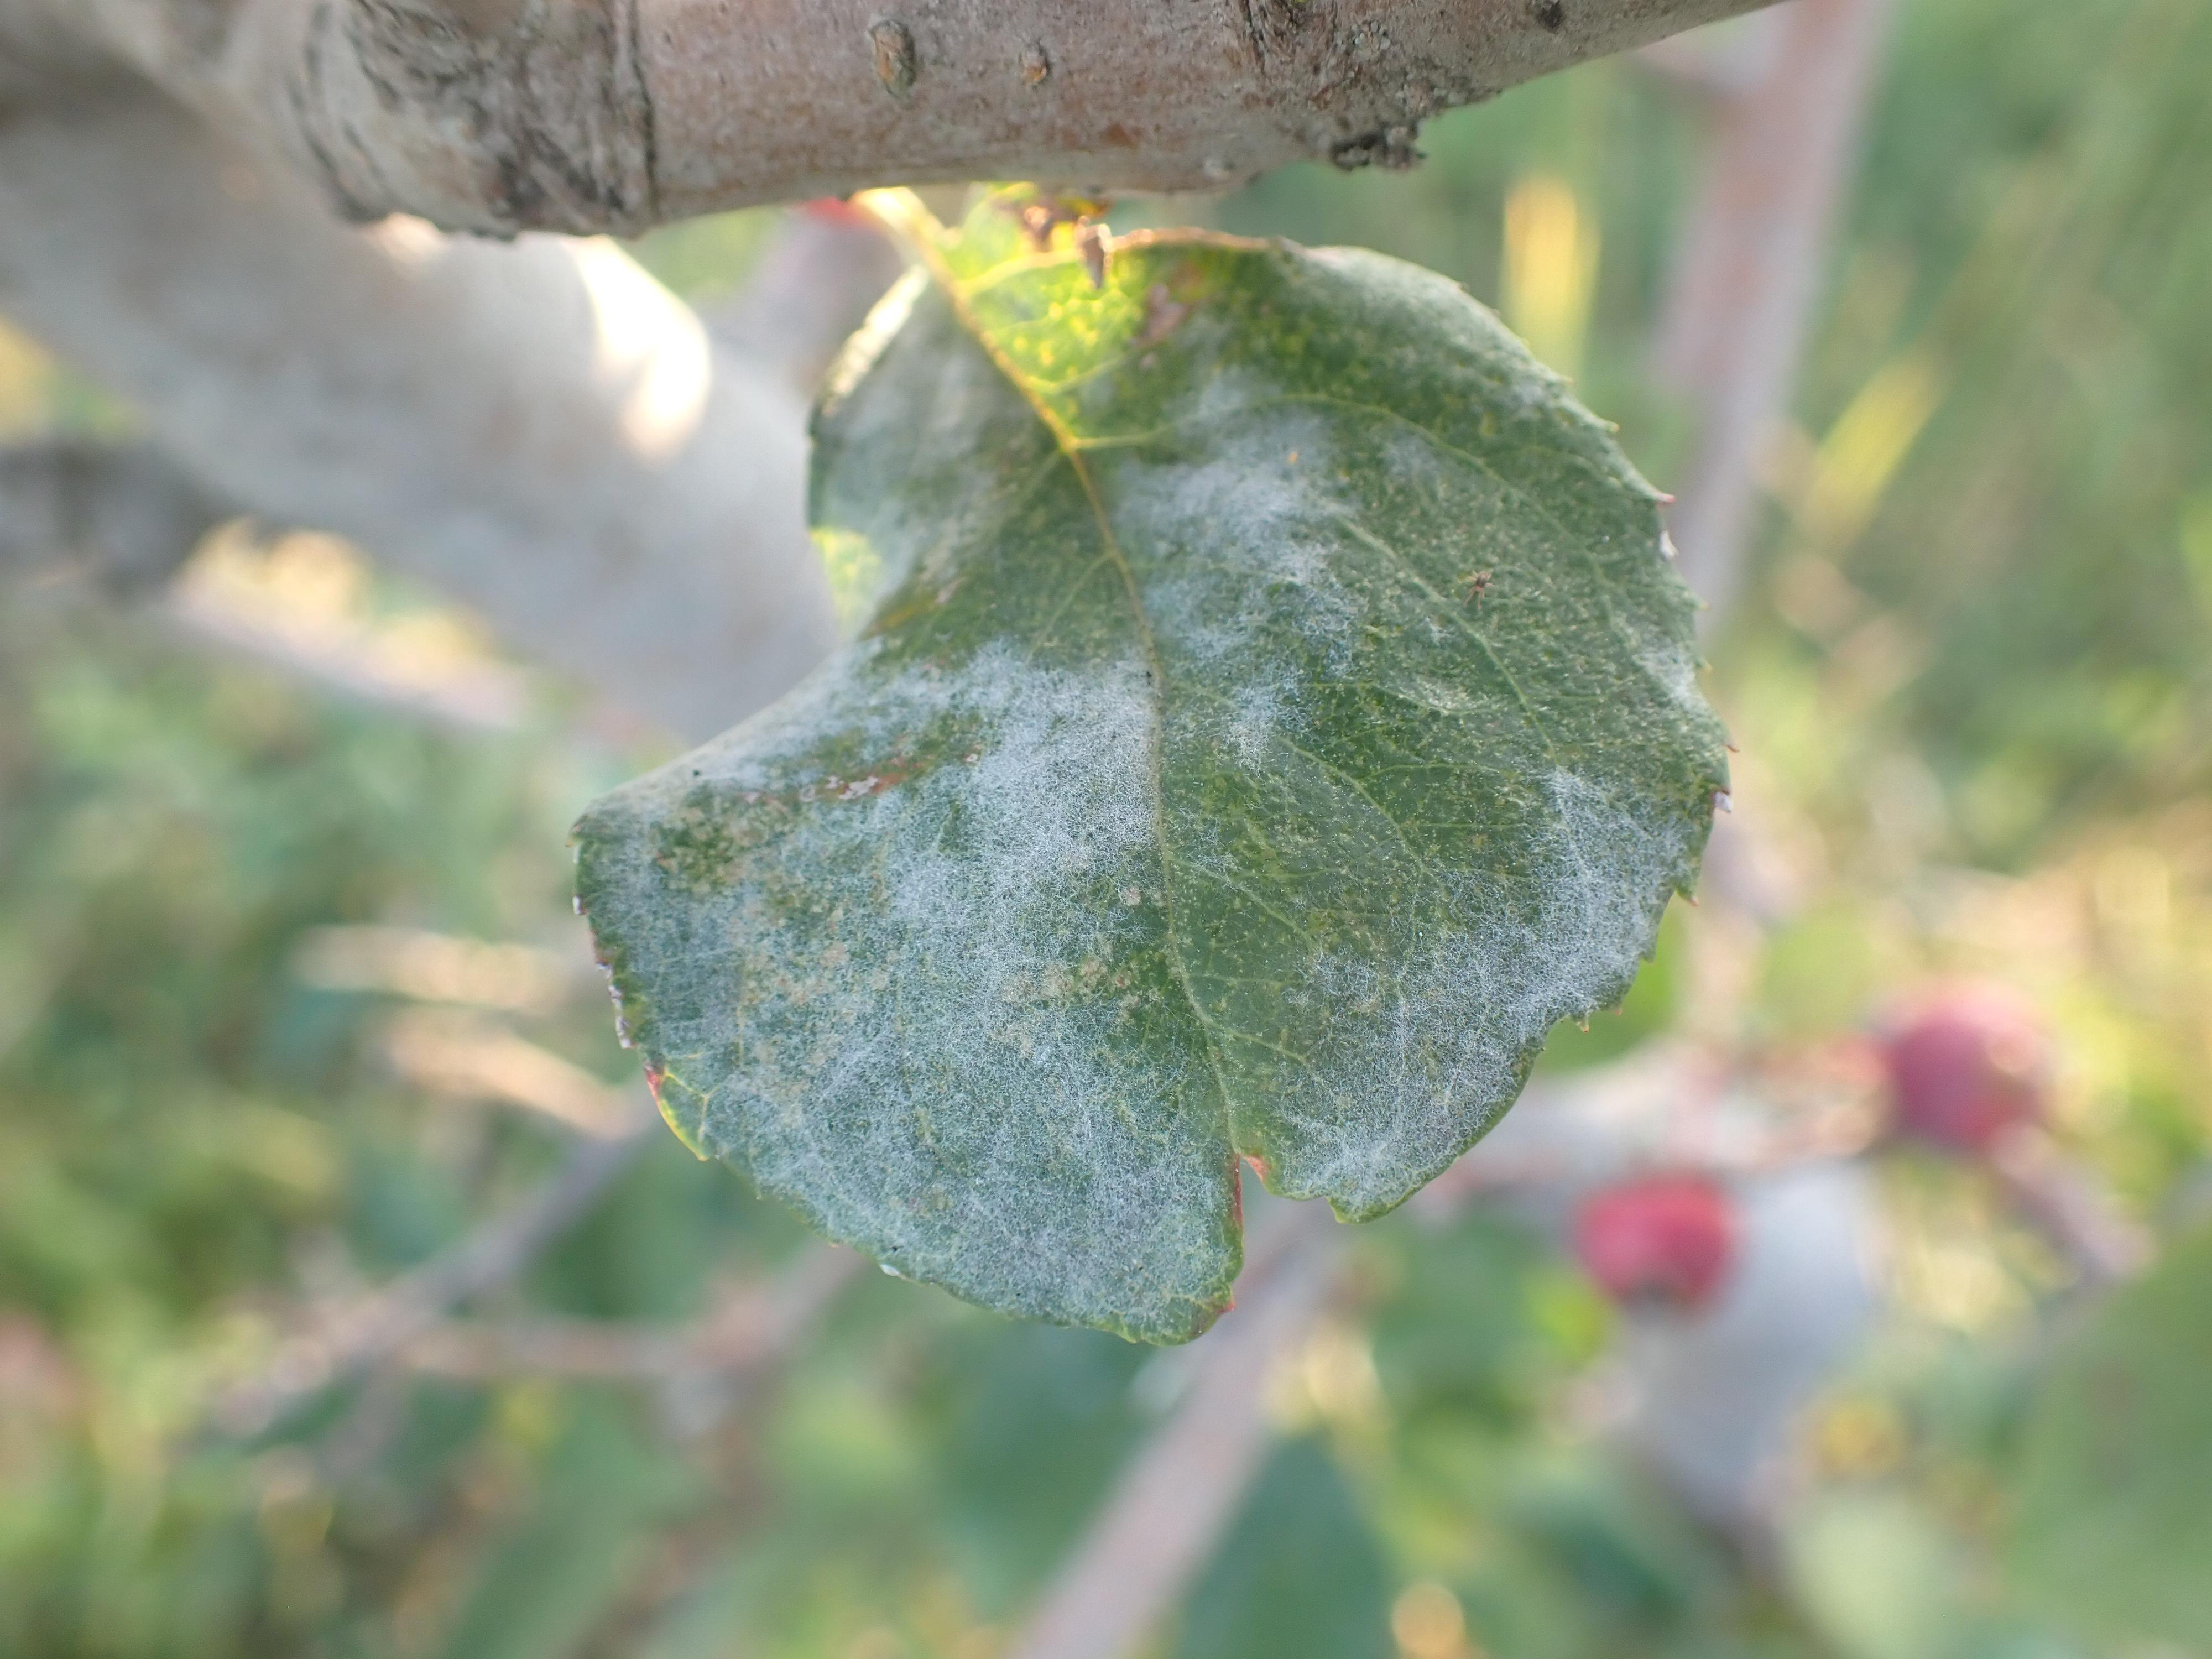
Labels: powdery_mildew